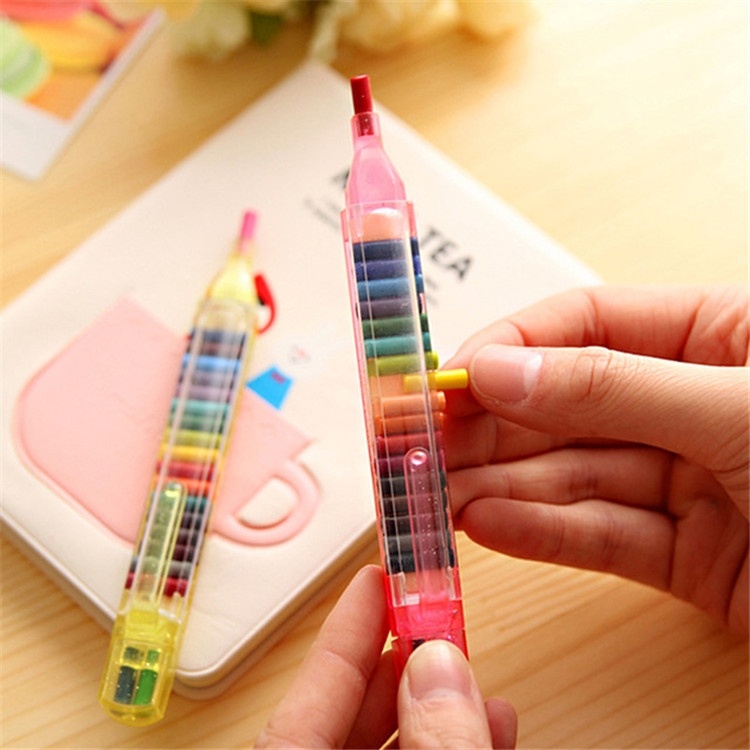
20 PCS Creative Personality Crayons 20 Color Crayons Safe Non-toxic Environmental Protection Student Crayons
Brand: O2I24
1. Size: 14cm 2. Material: plastic 3. Color: the color of the pen body is yellow and red, and the color is shipped randomly 4. Transparent pen body, each with 20 colors, you can change the color at any time to use, recycle, environmentally friendly materials, (each color lead color sequence is different) 5. Net weight: 13g
Category: Office Supplies > Office Instruments > Writing & Drawing Instruments > Crayons